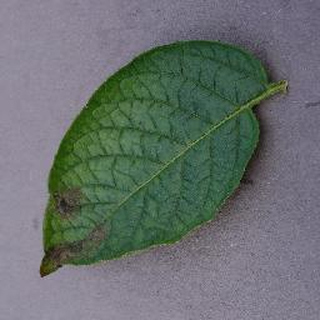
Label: potato_late_blight